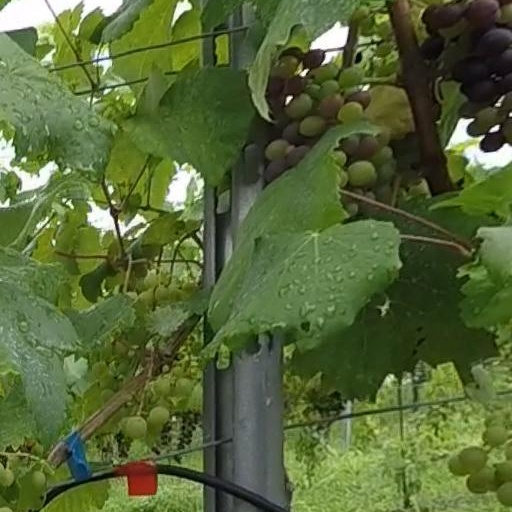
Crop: grape